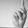
ASL letter: K